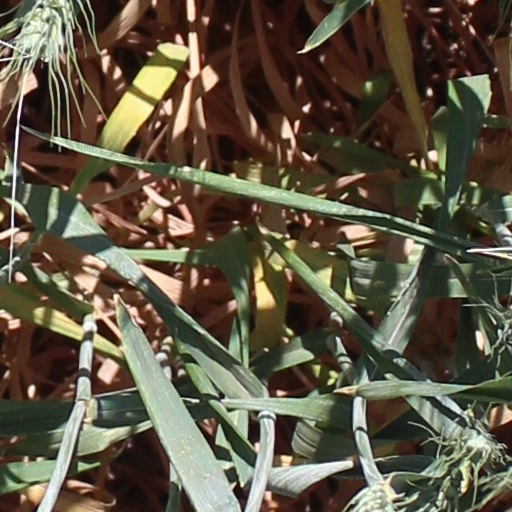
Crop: wheat